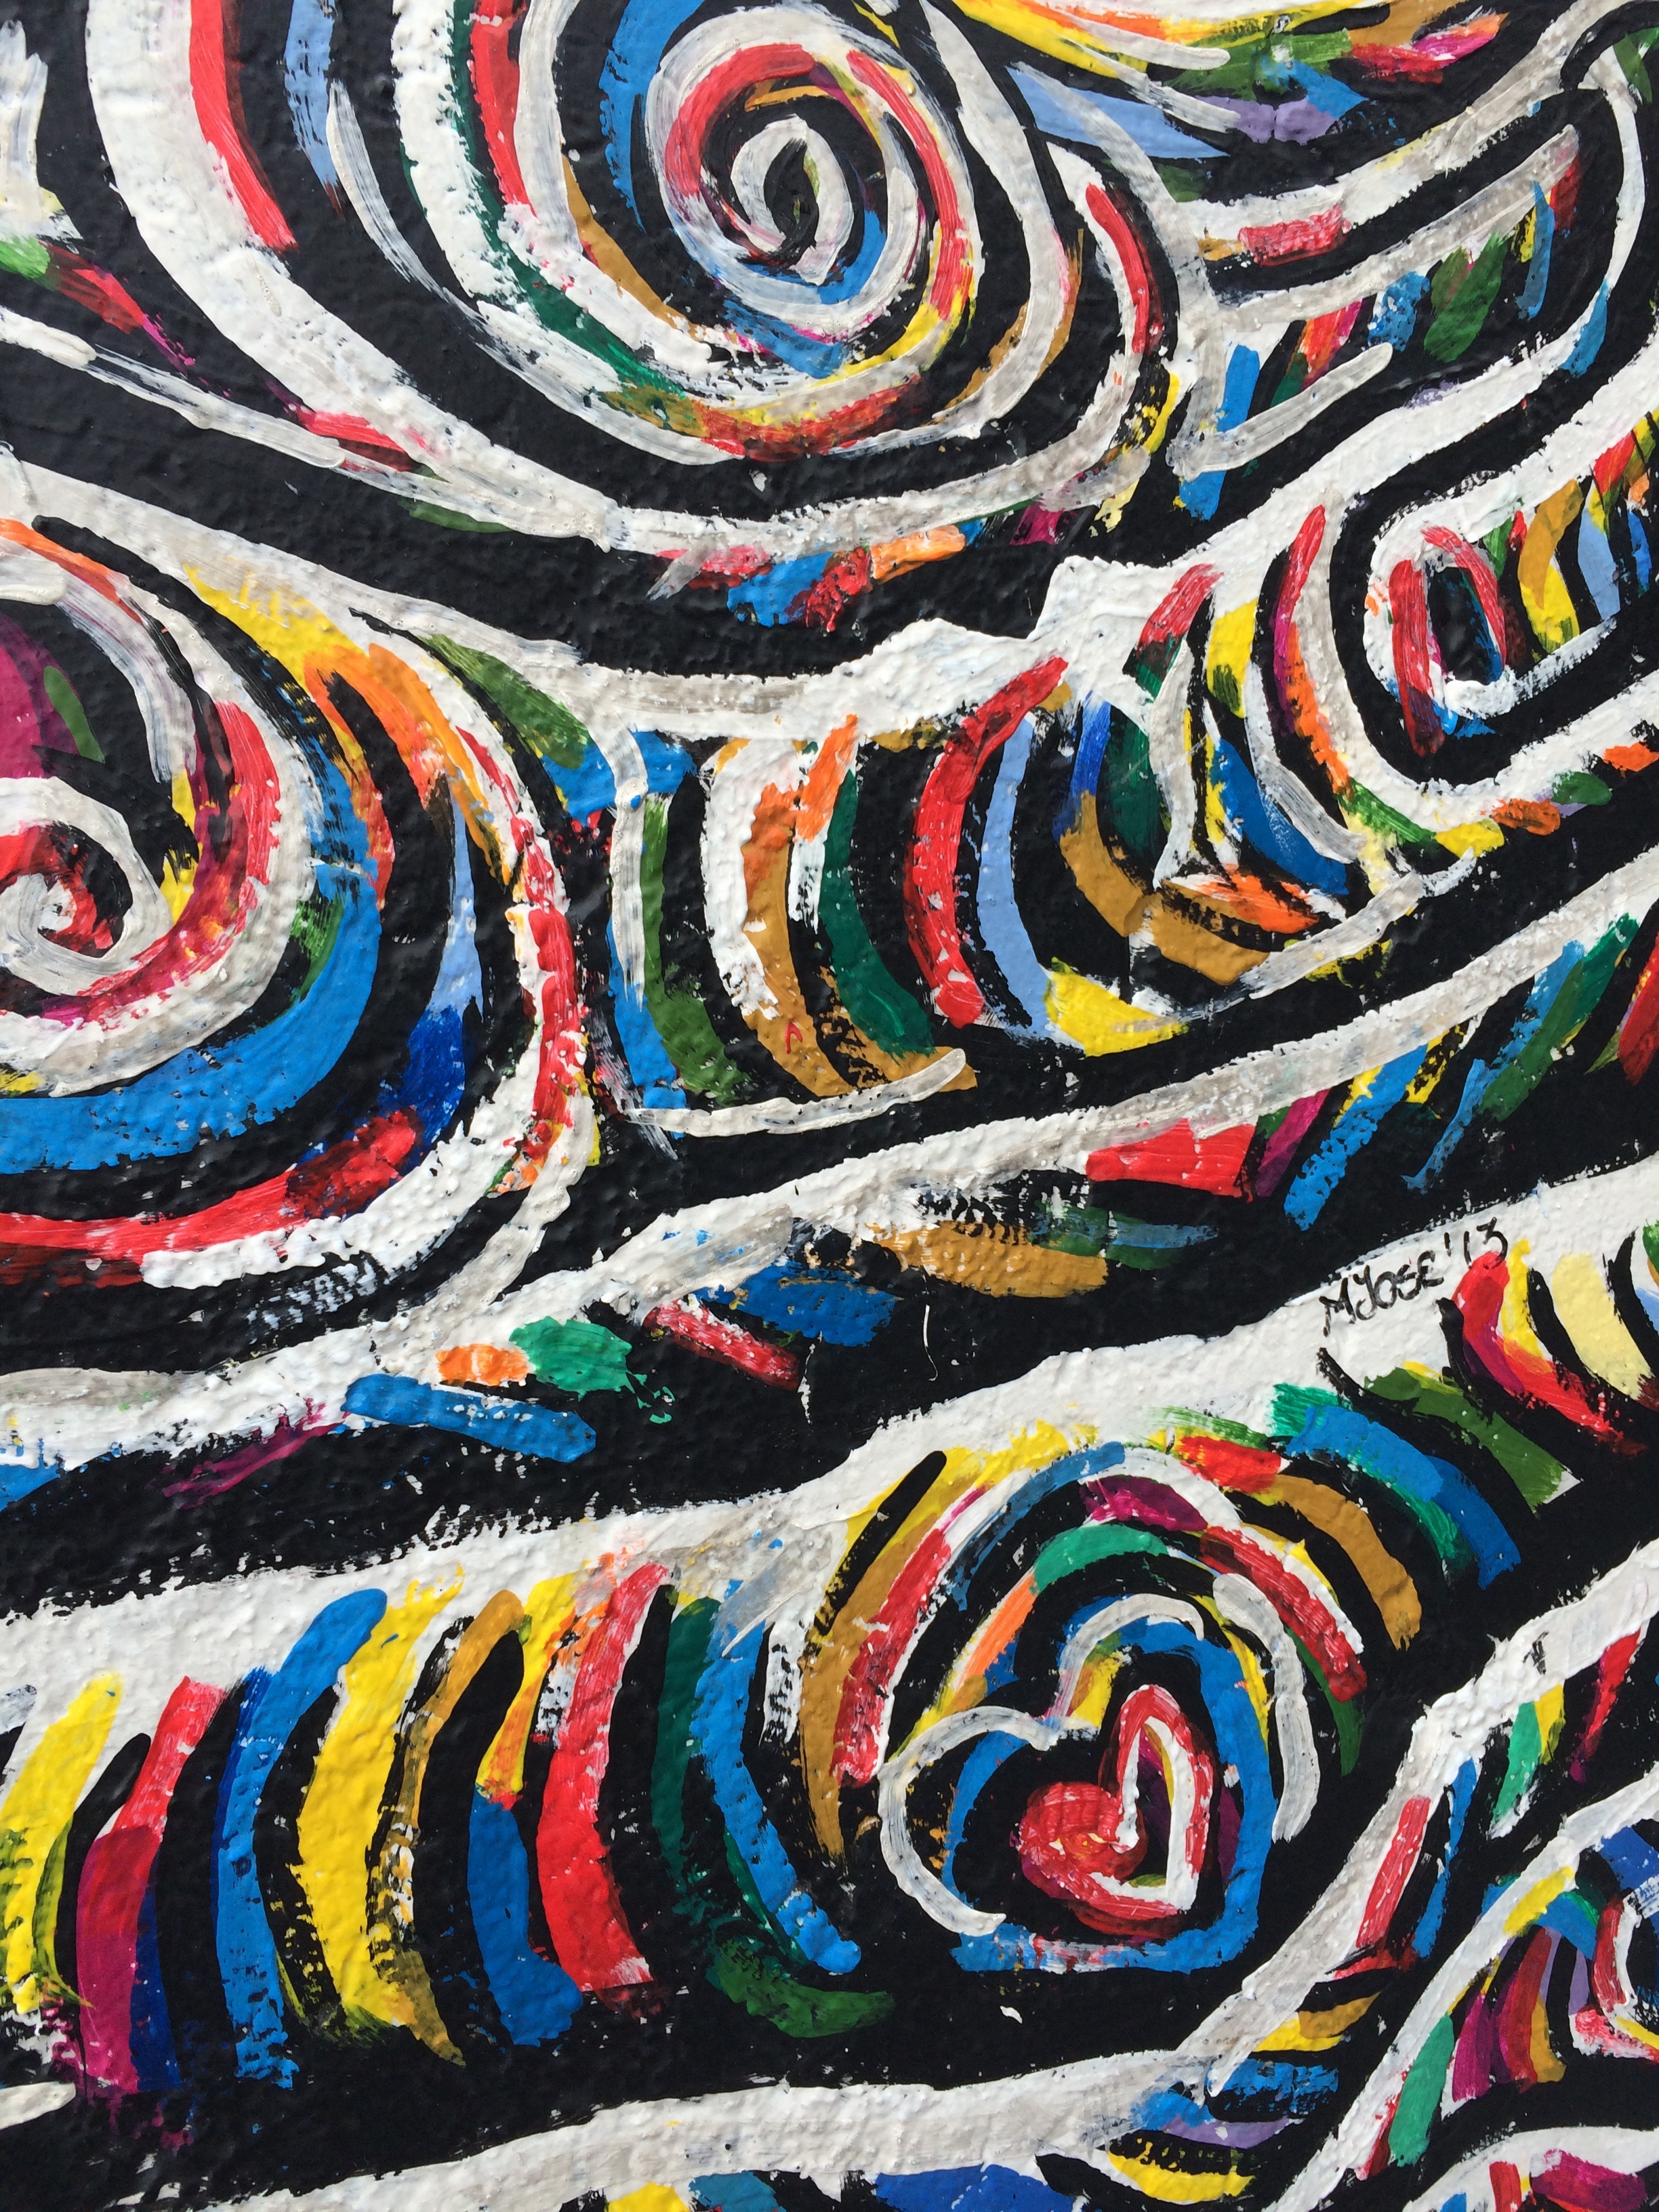
old, wall, monument, europe, pattern, line, color, historic, graffiti, material, concrete, circle, textile, colour, war, art, design, germany, berlin, history, famous, historical, border, swirls, flooring, berlin wall